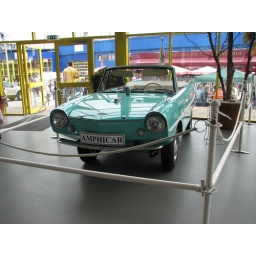
car and boat in one